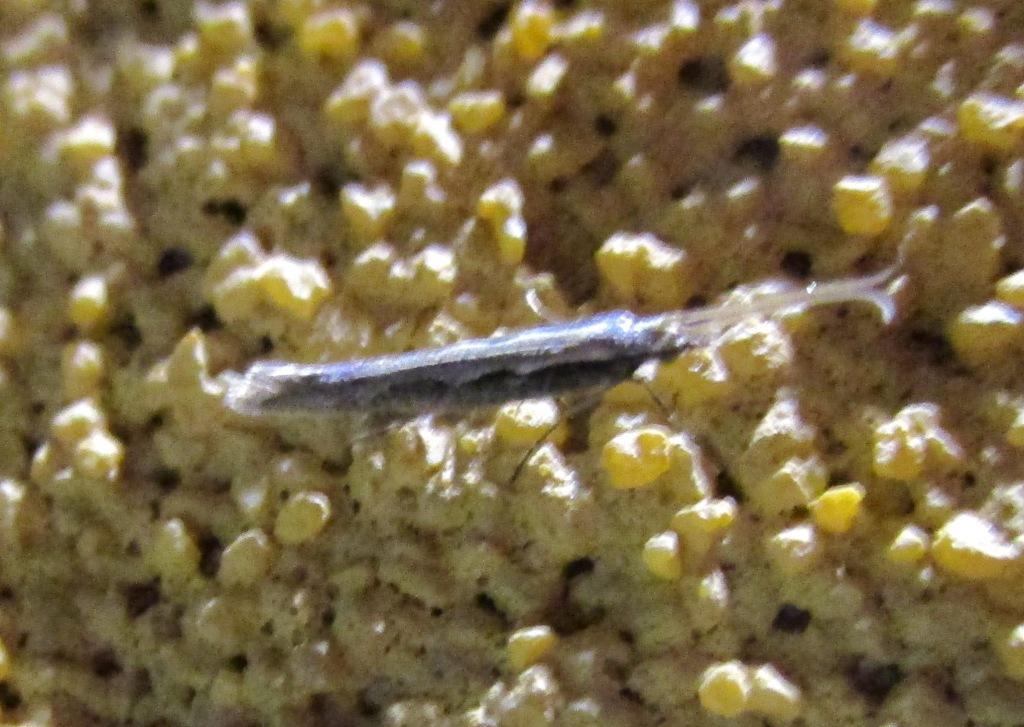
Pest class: diamondback_moth